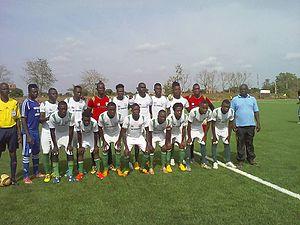
Stade municipal de Bohicon gazon synthétique
L'AS Tonnerre de Bohicon ou Association Sportive Tonnerre Football Club de Bohicon est un club béninois de football basé à Bohicon. Il joue au stade Paulin Tomanaga.